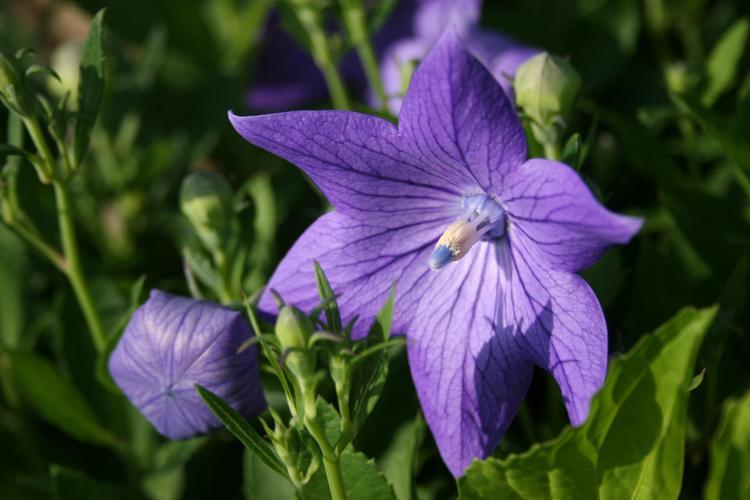
Label: balloon flower